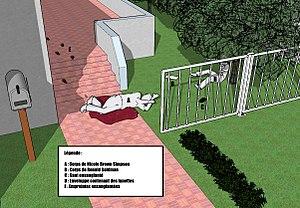
Représentation de la scène de crime et des principaux éléments de l'enquête trouvés sur place.
L'affaire O. J. Simpson est une procédure pénale jugée par la Cour supérieure du comté de Los Angeles mettant en cause l'ancien joueur de football américain et acteur d'Hollywood O. J. Simpson, running back talentueux des années 1970. Célèbre, jouissant d'une forte notoriété, charismatique, le joueur est accusé du double meurtre ayant eu lieu le 12 juin 1994 dont les victimes sont Nicole Brown Simpson, son ancienne épouse dont il a divorcé deux ans avant le début de l'affaire, et Ronald Goldman, ami de Nicole Brown.